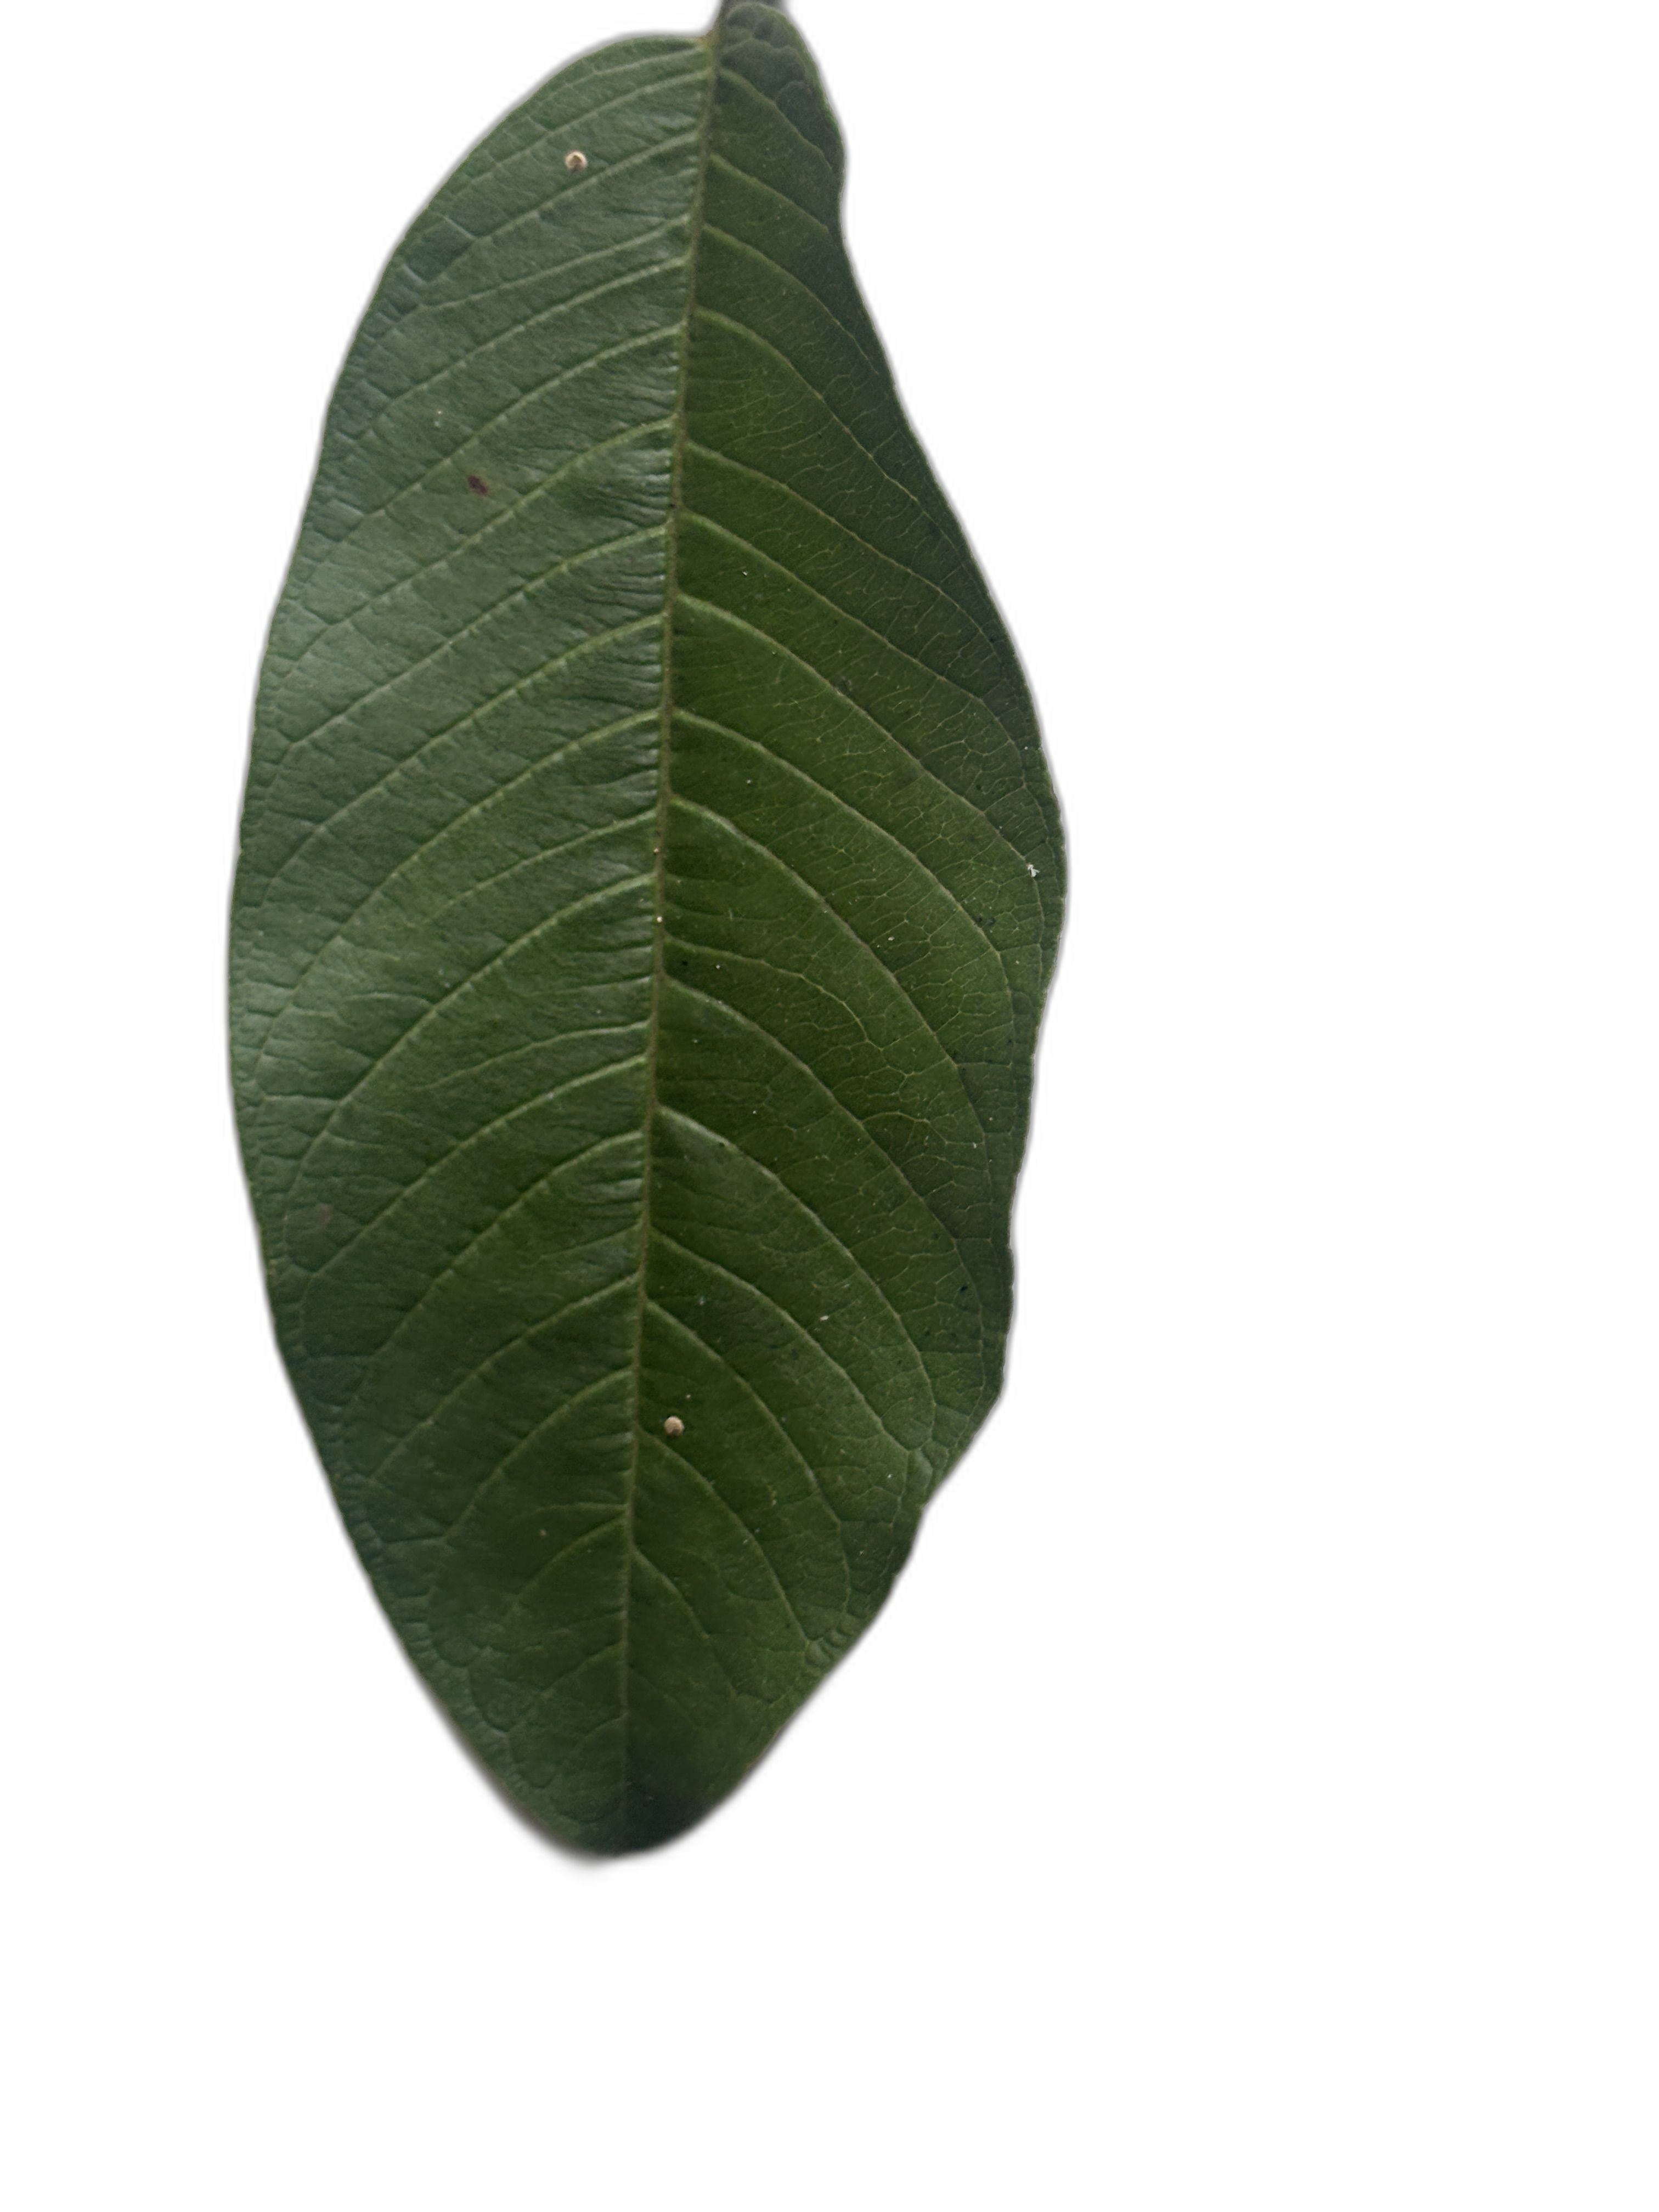
Plant part: leaf
Disease: Healthy